Kashmiri cuisine

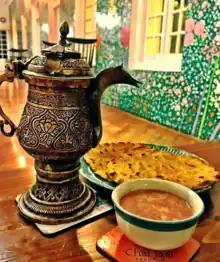
Kashmiri noon chai.

cloves ("rong") — an essential ingredient in many dishes such as "rogan josh", "dum olav" and is also used in making pickles.